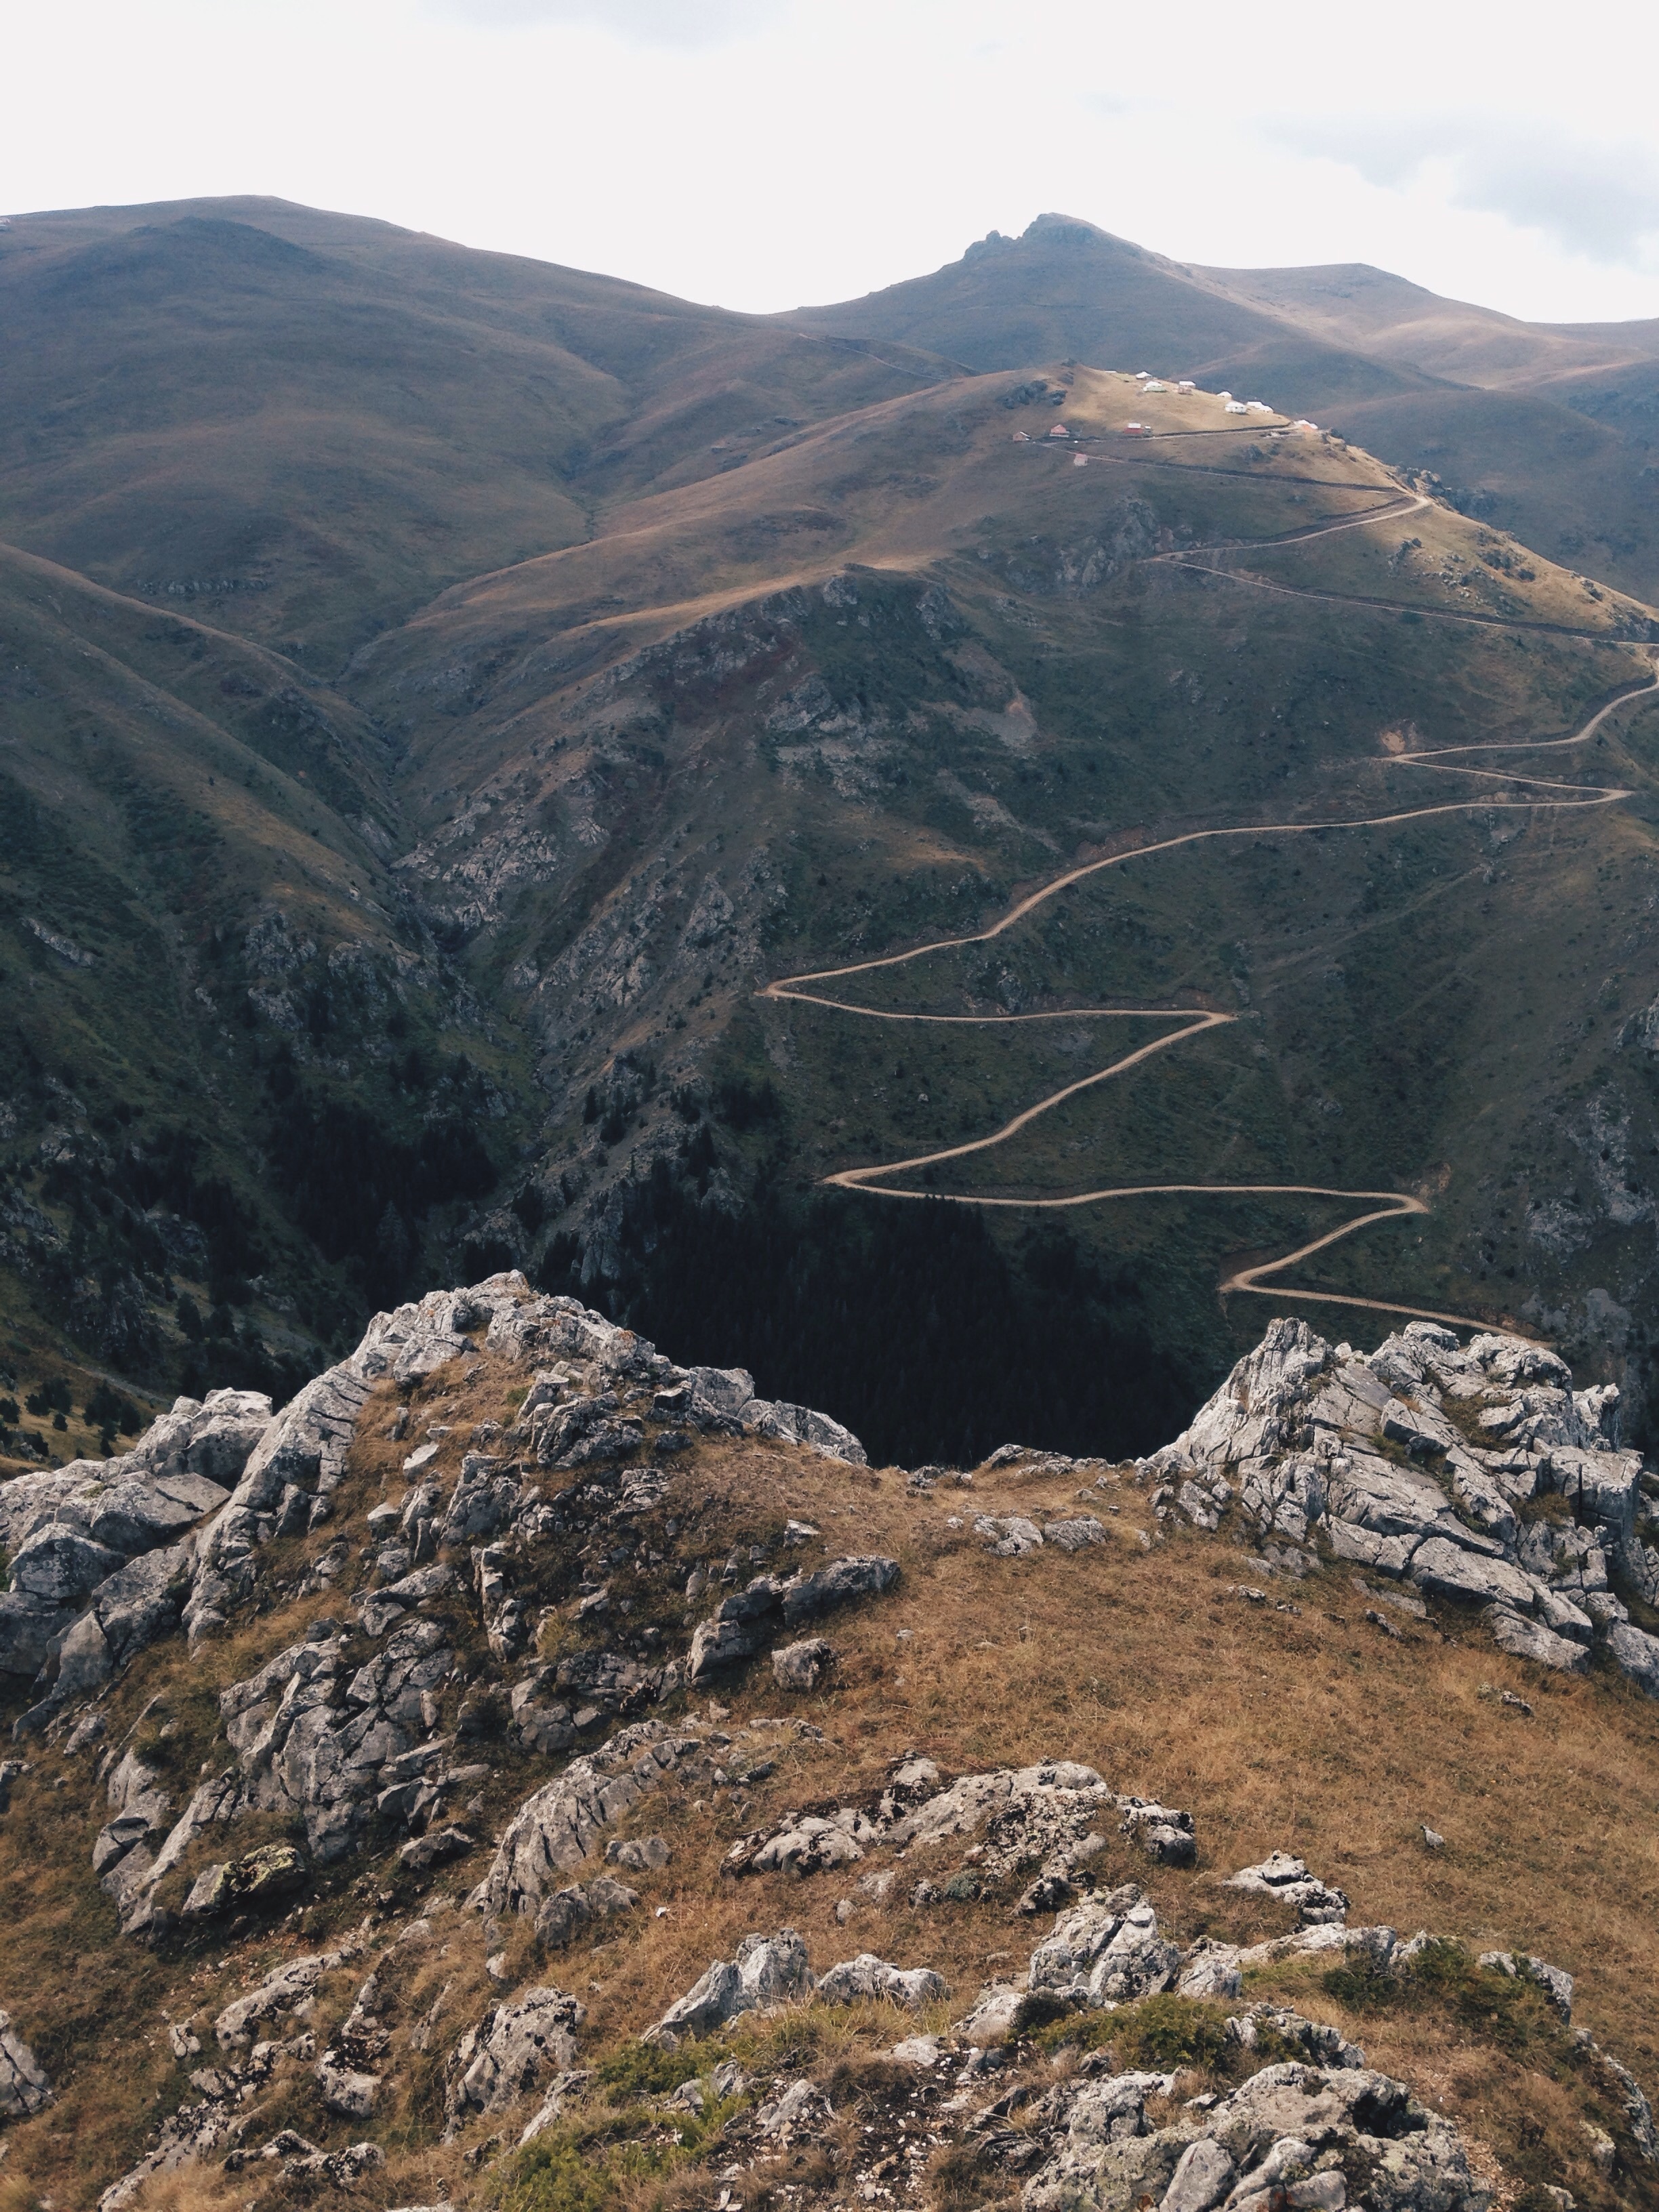
landscape, nature, rock, wilderness, walking, mountain, hiking, hill, lake, adventure, valley, mountain range, highland, ridge, summit, geology, alps, backpacking, plateau, fell, loch, landform, mountain pass, geographical feature, mountainous landforms